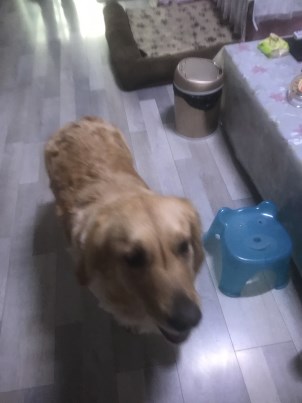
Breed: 5355-n000126-golden_retriever